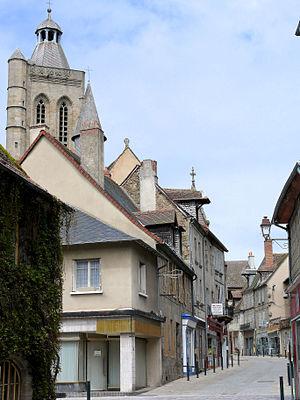
Felletin - Grande Rue
Felletin est une commune française située dans le département de la Creuse, en région Nouvelle-Aquitaine.